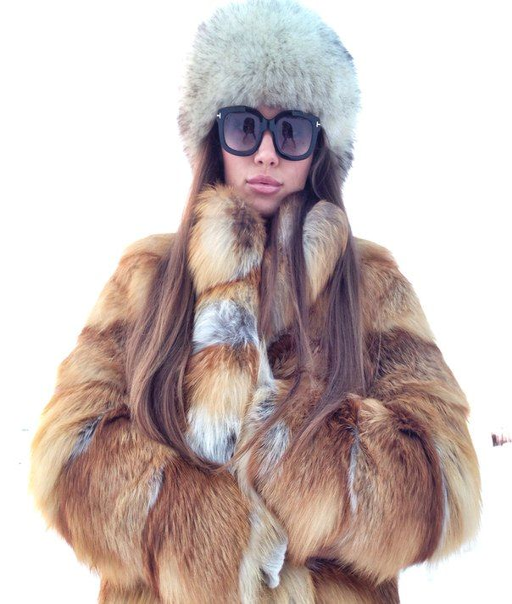
i do love looking at biological species .